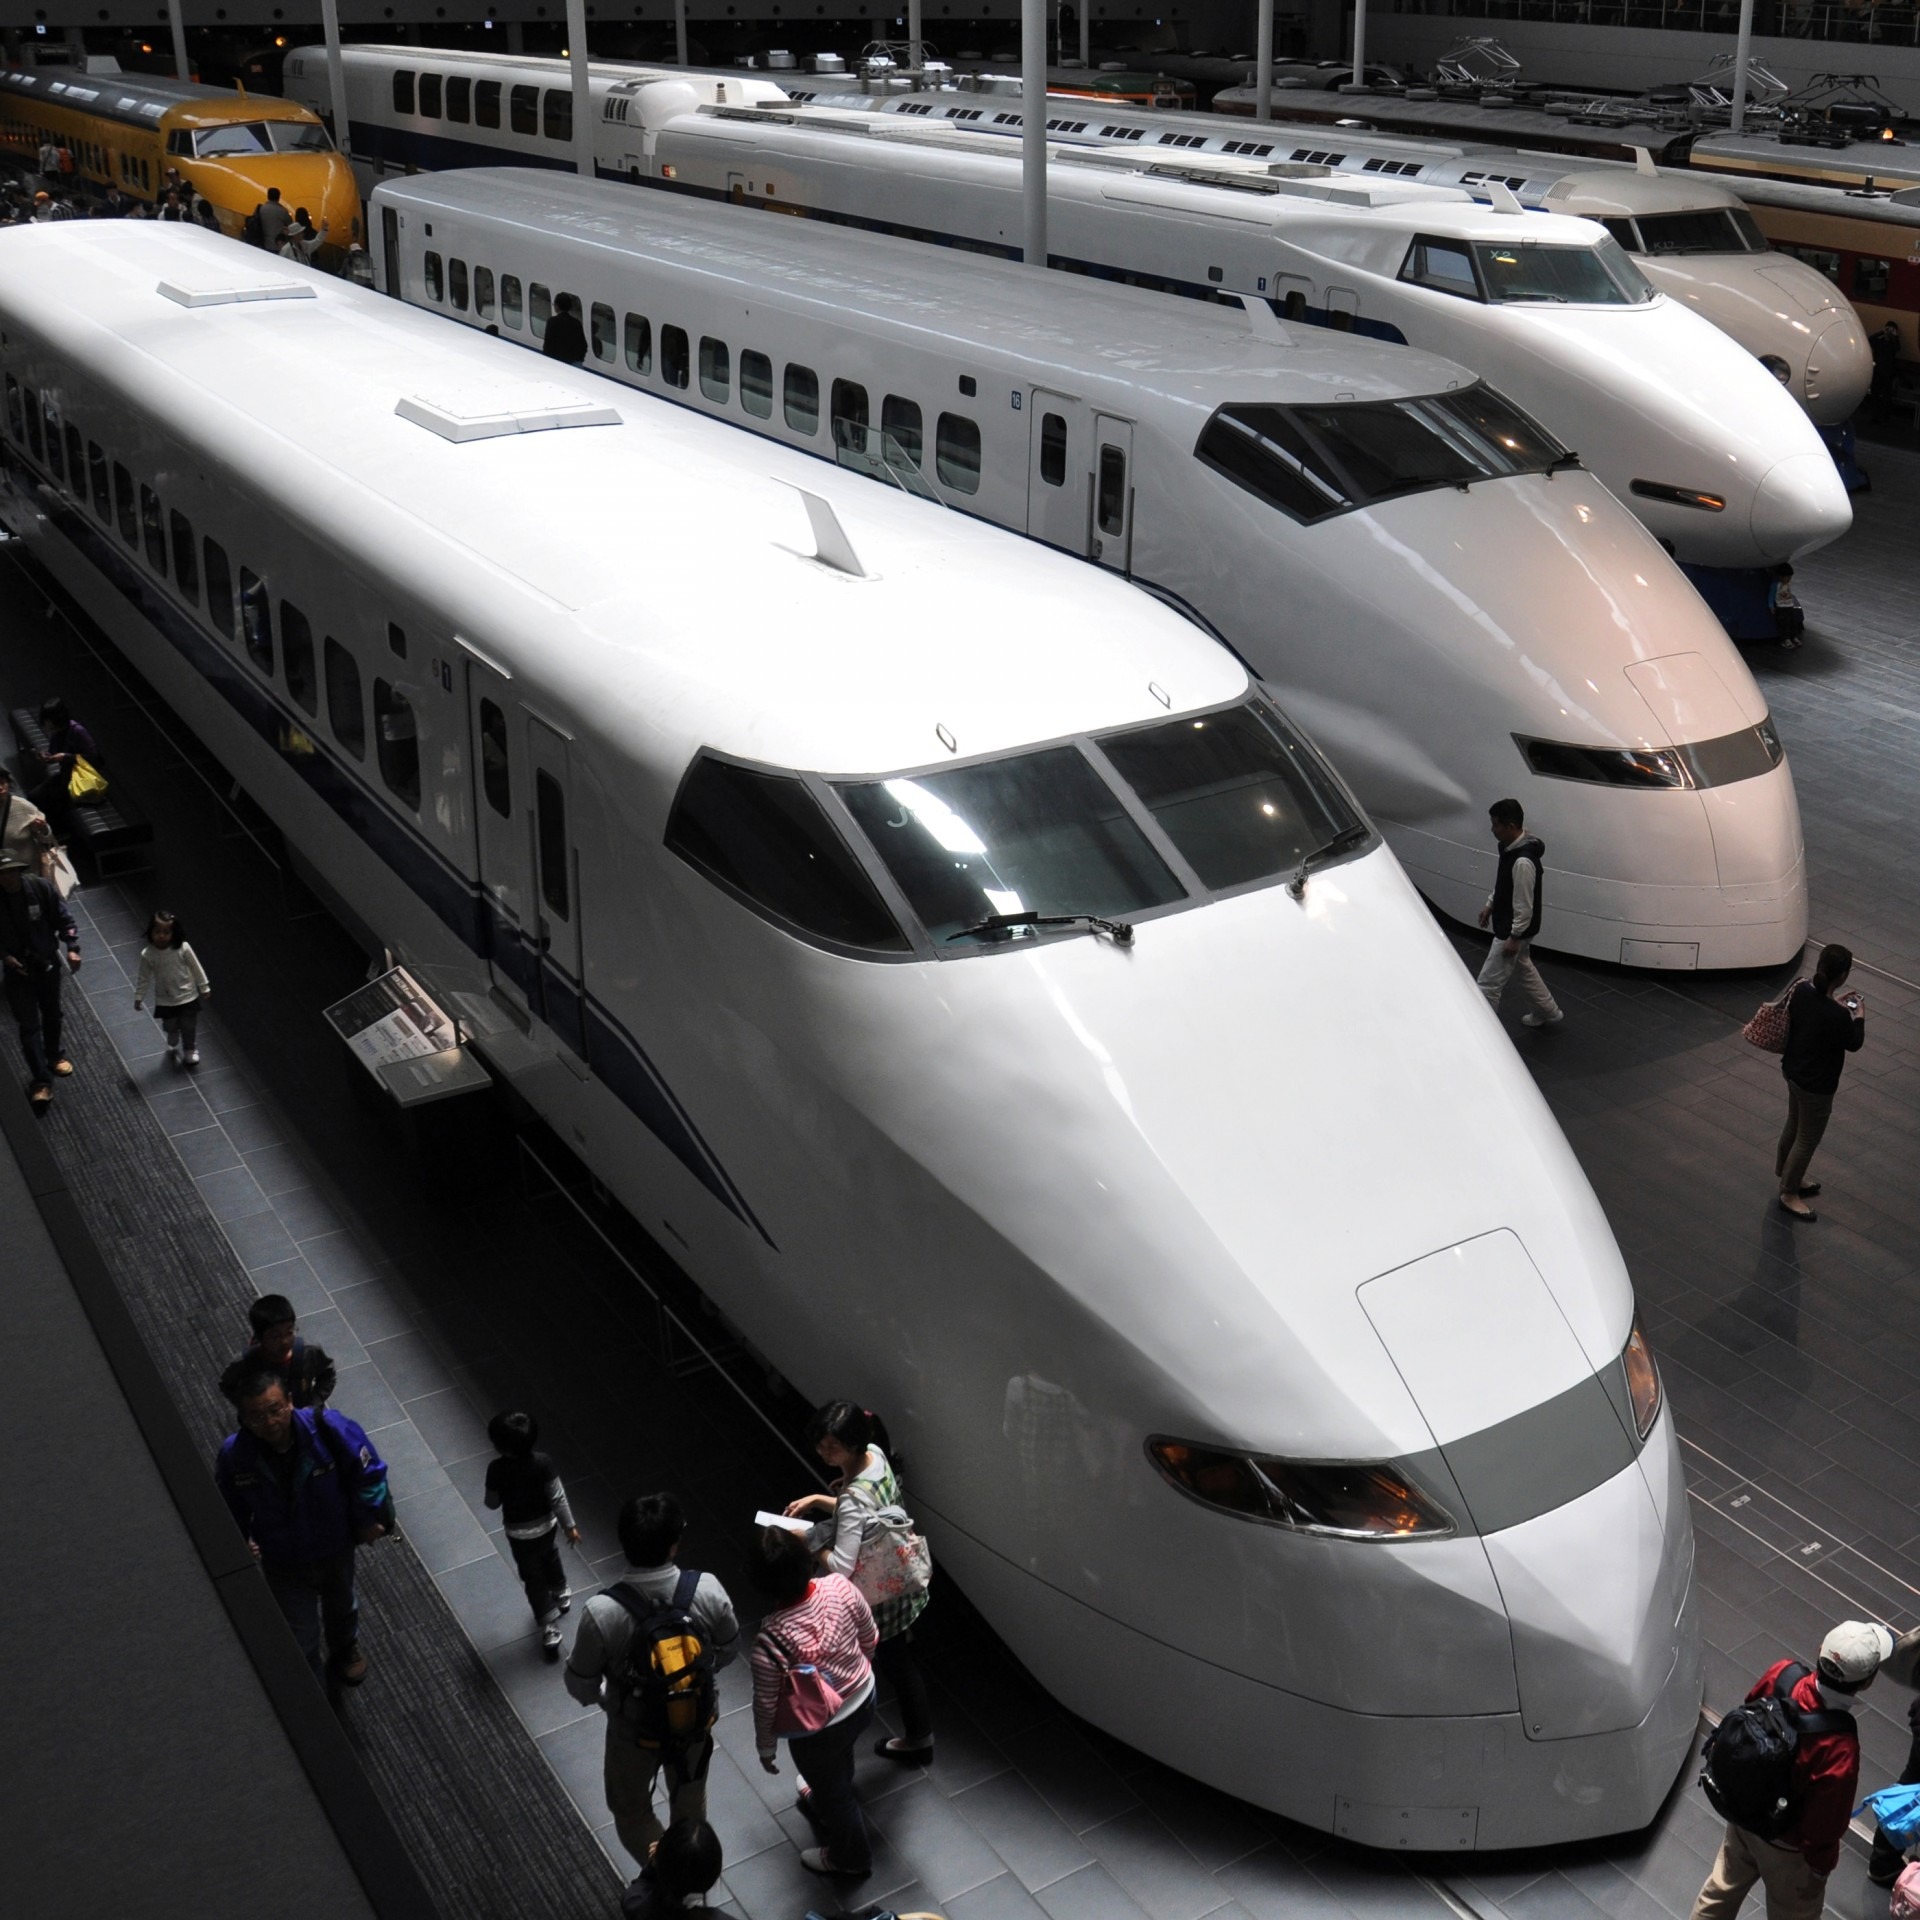
people, technology, track, railway, traffic, tube, rail, city, urban, train, airplane, subway, metro, underground, motion, transit, transportation, transport, vehicle, airline, journey, aviation, traveler, station, rapid, platform, ride, business, speed, trip, japan, modern, public transport, departure, arrival, tokyo, airliner, traveling, move, public, wait, way, monorail, rush, fast, getaway, connection, depot, destination, voyage, passenger, metropolis, commuter, enter, rail transport, tgv, bullet train, arrive, automotive design, high speed rail, maglev